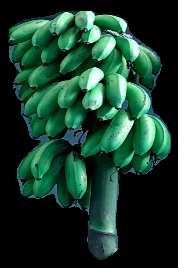
Variety: rasbale
Grade: grade2